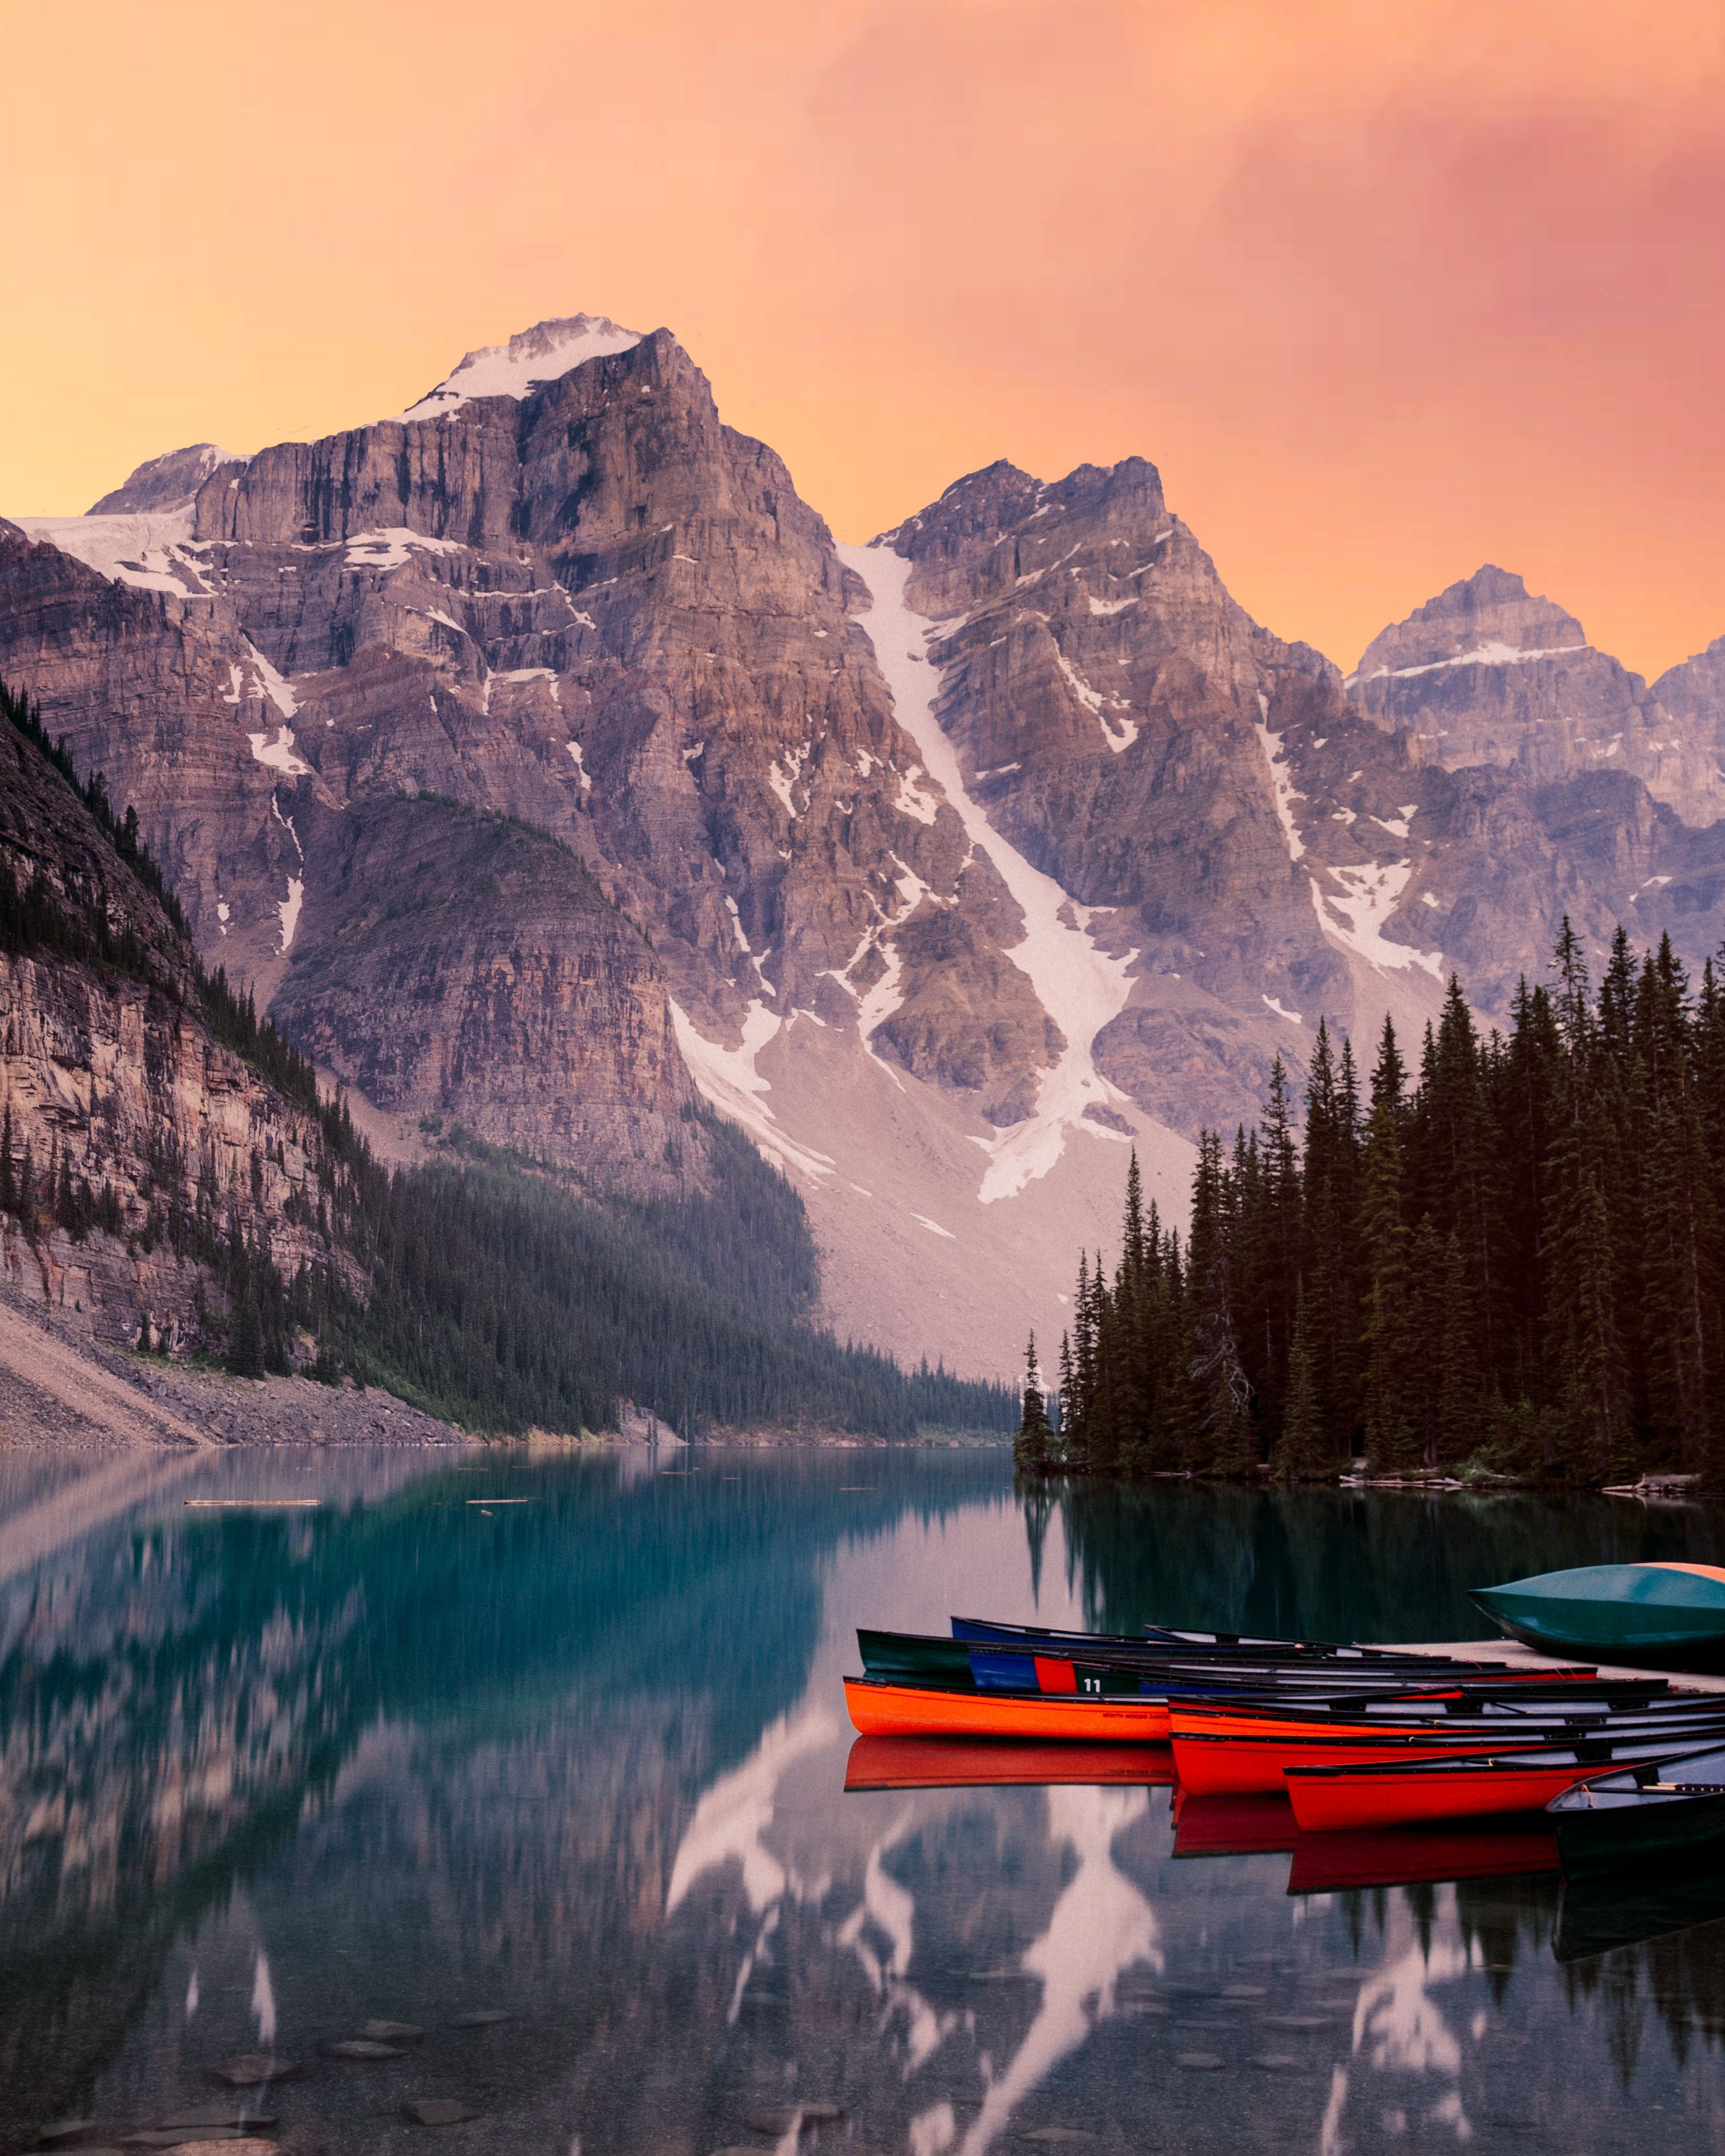
mountain, mountainous landforms, nature, sky, natural landscape, reflection, wilderness, mountain range, lake, alps, moraine, morning, cloud, tarn, glacial landform, landscape, national park, boat, glacial lake, mount scenery, vehicle, sound, calm, river, valley, glacier, vacation, boating, bank, hill, fjord, watercraft, fell, tourism, ridge, massif, world, evening